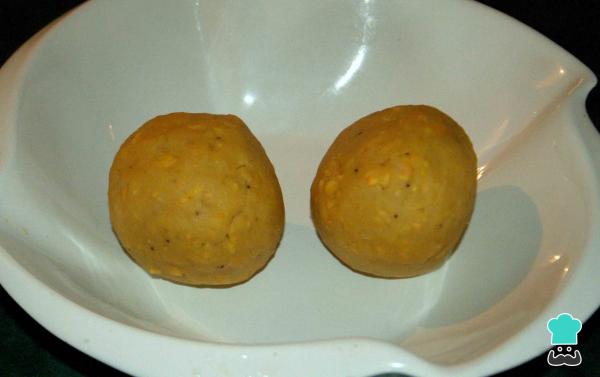
Amasa vigorosamente hasta lograr que no queden grumos. Cuando la masa sea homogénea estará lista para empezar a formar las arepas de plátano sin harina de maíz. Divide la masa en dos bolas.